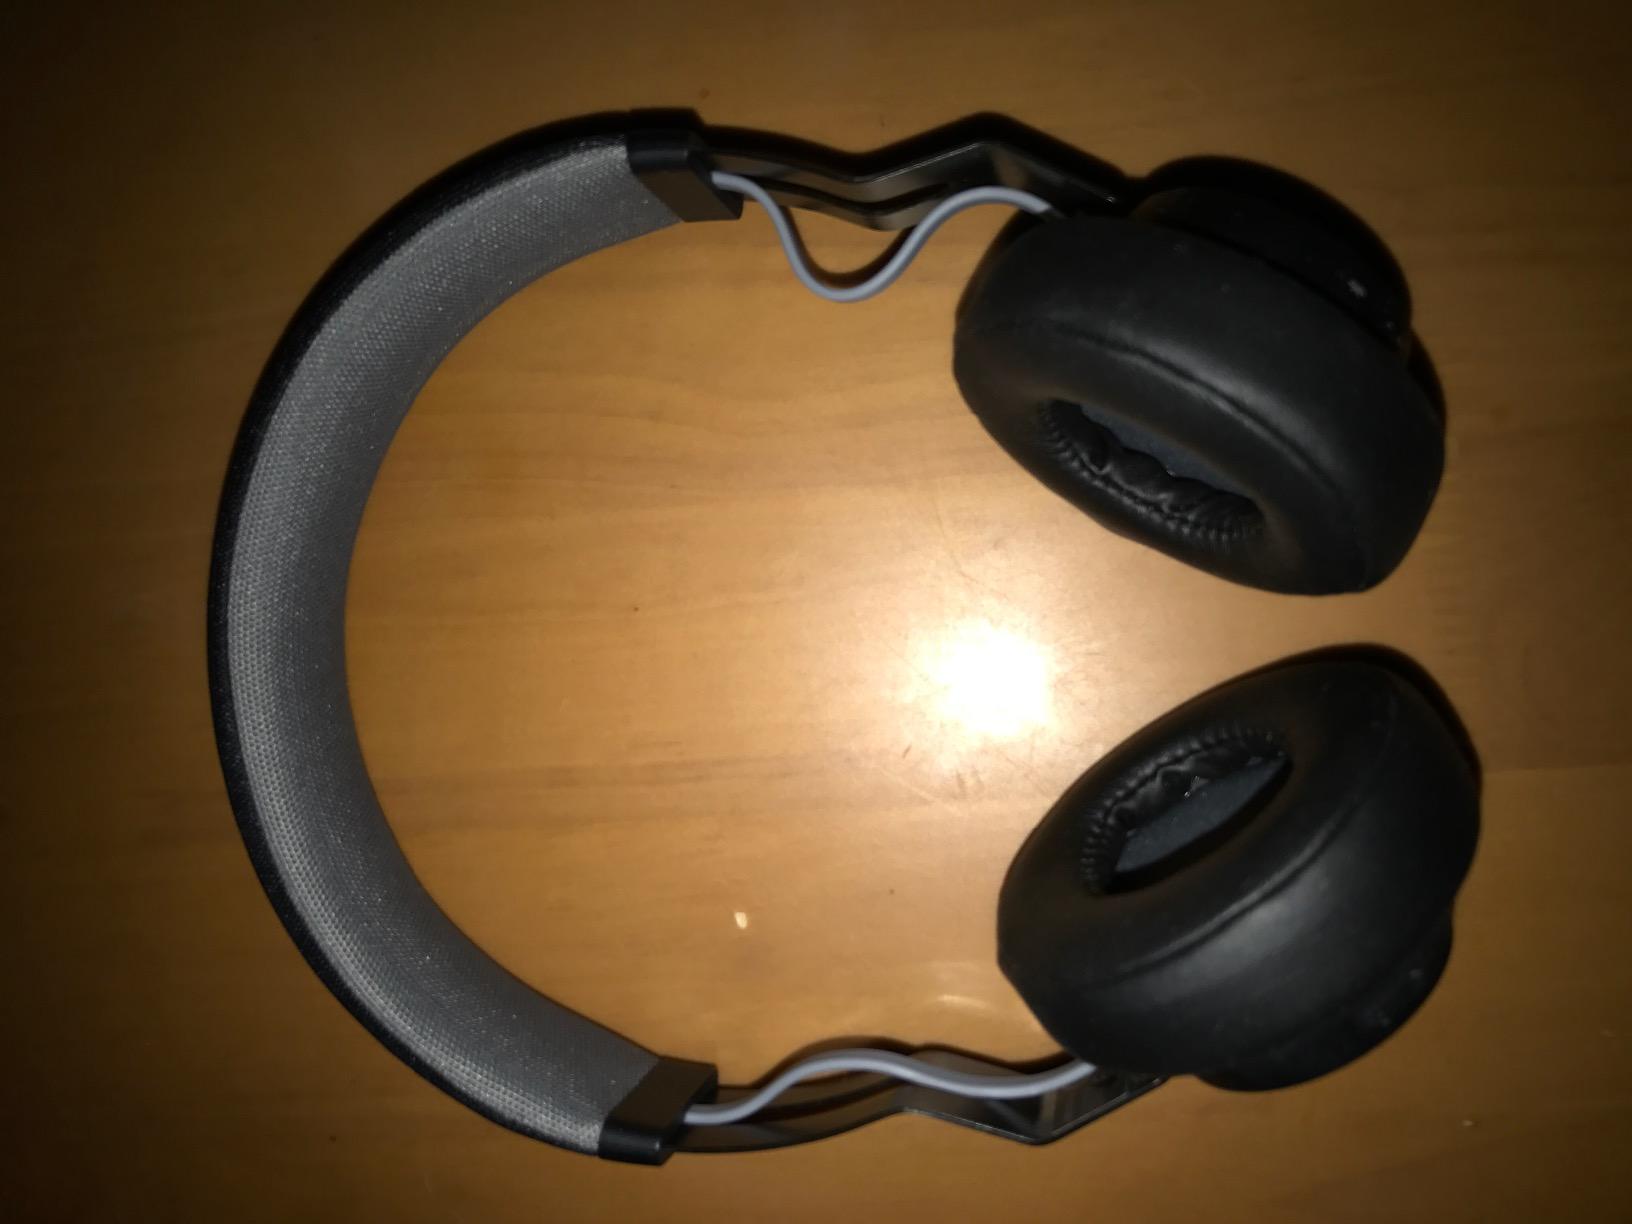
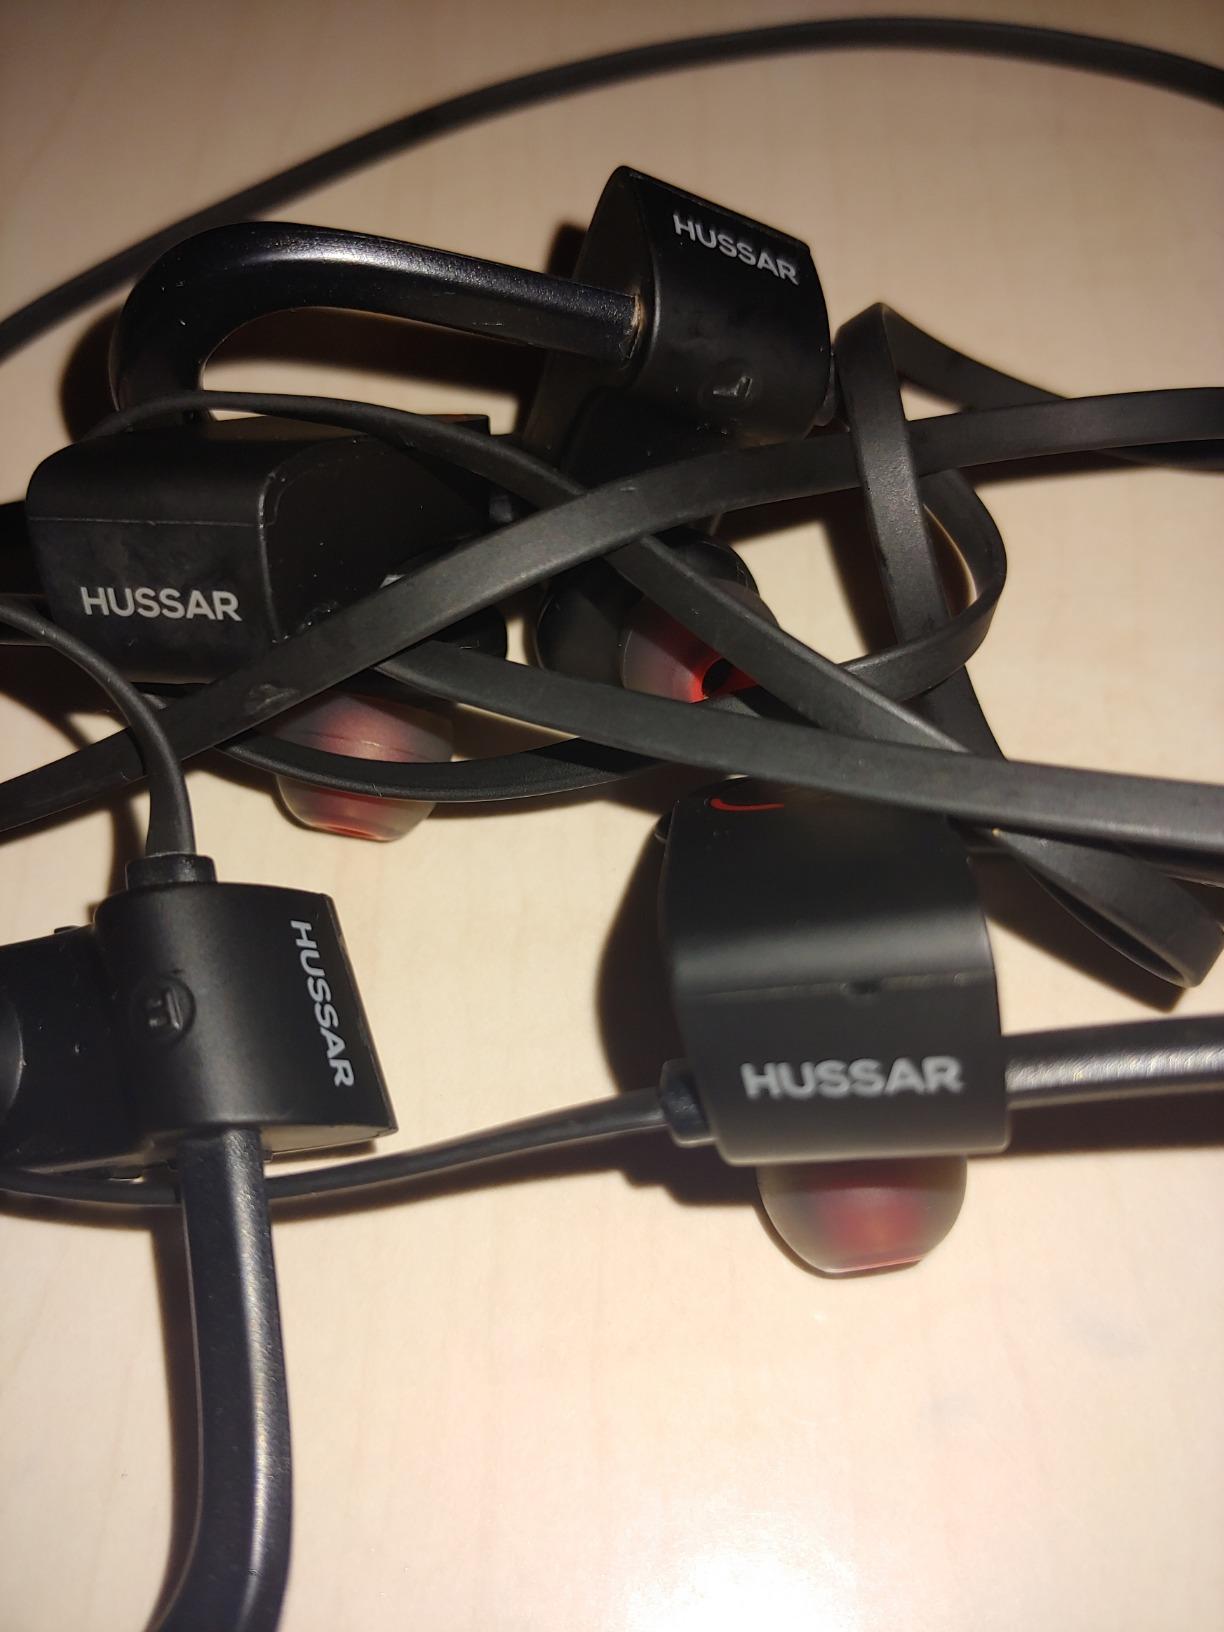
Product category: headphones
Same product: no